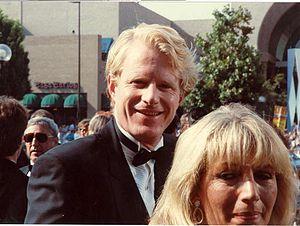
Ed Begley Jr. est un acteur, réalisateur et directeur de la photographie américain, né le 16 septembre 1949 à Los Angeles, en Californie.